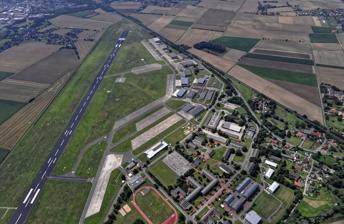
Building: Bückeburg Air Base
Country: Germany
Year built: 1946
German Army air base at Bückeburg Bückeburg Air Base Heeresflugplatz Bückeburg (Advanced Landing Ground B-151) IATA : none ICAO : ETHB Summary Airport type Military Owner Federal Ministry of Defence Operator German Army Location Bückeburg Built 1946 In use 1946 - present Commander Brigadier General Richard Bolz Occupants German Army Aviators Corps Elevation AMSL 230 ft / 70 m Coordinates 52°15′42″N 009°04′55″E / 52.26167°N 9.08194°E / 52.26167; 9.08194 Map ETHB Location of Bückeburg Air Base Runways Direction Length Surface m ft 08/26 1,832 6,011 Asphalt Bückeburg Air Base (German: Heeresflugplatz Bückeburg , ICAO : ETHB ) is a German Army base located northeast of the city of Bückeburg , Lower Saxony , Germany . British use The airfield was built in 1946 as a RAF Station, RAF Bückeburg, serving the headquarters of the Royal Air Force Germany in Bad Eilsen . It complemented the nearby headquarters of the British Army of the Rhine in Bad Oeynhausen . During the Berlin Airlift it was one of the numerous air fields from where supply flights to Berlin were carried out.  After the building of the British Forces' Joint Headquarters (JHQ) at Rheindahlen in 1954, the RAF closed the airfield at the end of the 1950s. Units No. 2 Squadron RAF from 29 June 1950 with Supermarine Spitfires and Gloster Meteors No. 541 Squadron RAF operating Gloster Meteor PR.10s 2nd Tactical Air Force Communication Wing RAF 2nd Tactical Air Force Communication Squadron RAF British Air Forces of Occupation Communication Squadron RAF German use With the foundation of the Bundeswehr in 1955, a decision was made that every branch of the Bundeswehr should have their own helicopter units, operating within the framework of the tasks designated to each branch of the armed forces.  Thus, the German Army Aviation Corps was founded.  The first training school, of this newly established branch of the German Army , the School of Army Aviation , was established in 1959 in Mendig but moved to its current location in Bückeburg in January 1960 and has been there ever since. Its first commanding office was Colonel Kuno Ebeling. Bückeburg Air Base is used by the German Army's School of Army Aviation as one of the bases for the practical instruction of its flying and non-flying personnel. Basic flying training of helicopter pilots of other components of the German Armed Forces also takes place at Bückeburg Air Base. Apart from the actual flight training, modern high-end flight simulators are extensively used during the training of future military helicopter pilots. Approximately 70 helicopters are permanently based at the airfield, 30 of which are used on a daily base for training. Initial training begins with the Eurocopter EC 135 .  During the second stage, prospective pilots are then instructed in flying the Bell UH-1D , Bölkow Bo 105 , medium transport helicopters NH-90 and Sikorsky CH-53G/GS . Flying instruction on the helicopters of the type Bell UH-1D, now being phased out, and Bölkow Bo 105, takes place at Celle Air Base . The tasks of Army Aviators Test Squadron 910 consist not only of trials of new types of helicopters but also of tactical and logistical research aiming at improving and developing the efficiency and concepts under which the German Army Aviators Corps are supposed to fulfil their manifolds tasks. The following units are stationed at Bückeburg Air Base: Name of unit Insignia Staff HQ Instruction Group A (flying instruction) Army Aviators Test Squadron 910 Research And Development Group Technical Maintenance Department In October 2011 the German Federal Ministry of Defence announced a reorganisation/reduction of the German Armed Forces. As a consequence, all activities of German Army Aviation School will be concentrated at Bückeburg Air Base and the school itself will be renamed International Helicopter Training Centre. The outpost at Celle Air Base will be dissolved. See also German Army Aviators Corps History of the German Army Aviators Corps German Army Royal Air Force Germany References Citations